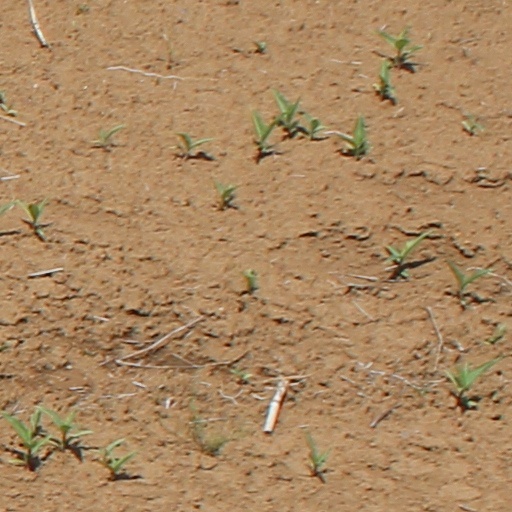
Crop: wheat